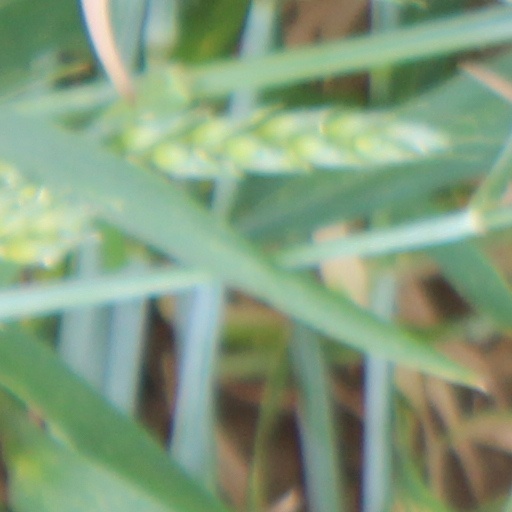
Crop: wheat